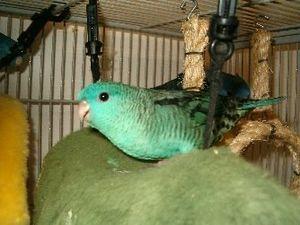
Le genre Bolborhynchus est un genre de psittacidé. Il comprend trois espèces de petites perruches.